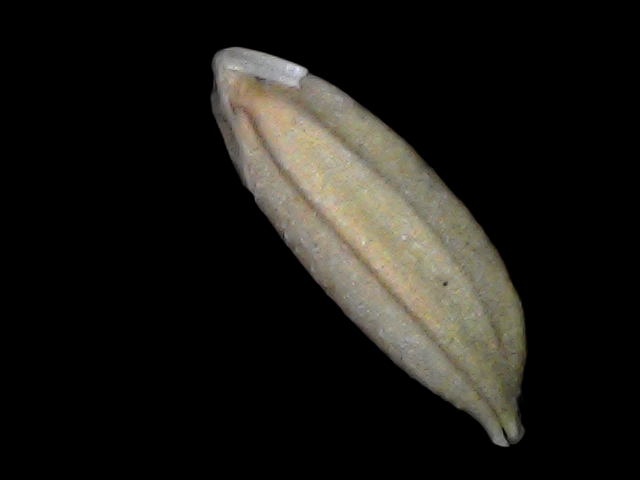
Rice variety: Bd34